Extraterritoriality of Princess Margriet's birth

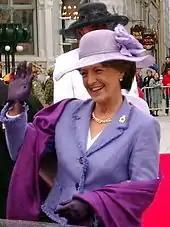
Woman in lavender smiling at a reception.

The extraterritoriality of Princess Margriet's birth was a Canadian legislative manoeuvre which created a temporary extraterritorial space into which Princess Margriet of the Netherlands was born in 1943. Devised by John Erskine Read and enacted through a statutory instrument under the "War Measures Act", this ensured that Margriet was not born on foreign soil, which would have made her ineligible for the royal succession under the Constitution of the Netherlands.